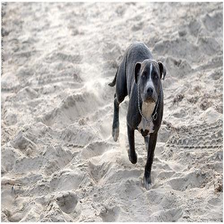
Species: dog
Breed: american pit bull terrier